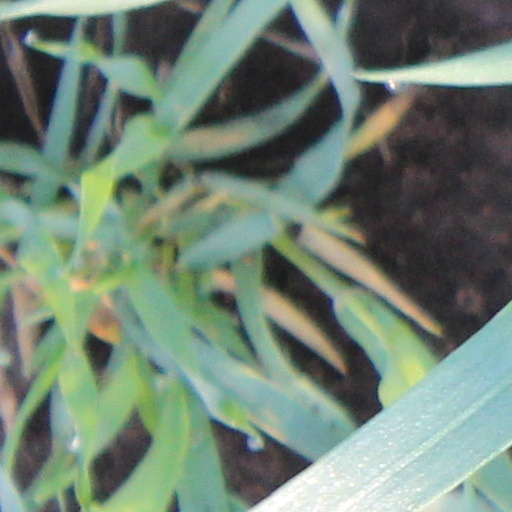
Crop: wheat